Steve Yeager

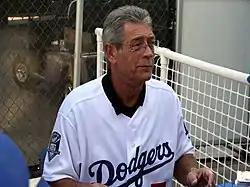
Steve Yeager signing autographs before the 2008 NLCS Game 3

In 1999, Yeager was the hitting coach for the Dodgers' Single-A San Bernardino Stampede, which won the California League championship. He managed the Long Beach Breakers in the independent (now-defunct) Western Baseball League in 2001. The team won the league championship in their inaugural season that year, beating the Chico Heat 3 games to 2. He was the Jacksonville Suns hitting coach in 2004, when the team won the championship, and in 2005-06 he was the hitting instructor/coach for the Dodgers AAA farm club, the Las Vegas 51s. He later joined the A Dodgers affiliate Inland Empire 66'ers and became the hitting coach in 2007.